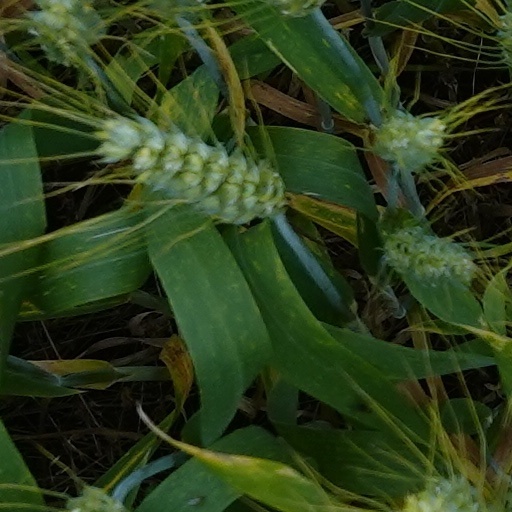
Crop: wheat